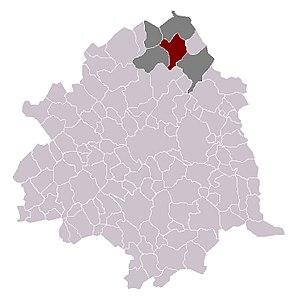
Roncq dans son canton et son arrondissement
Roncq est une commune française, située dans le département du Nord en région Hauts-de-France. Elle fait partie de la Métropole européenne de Lille.